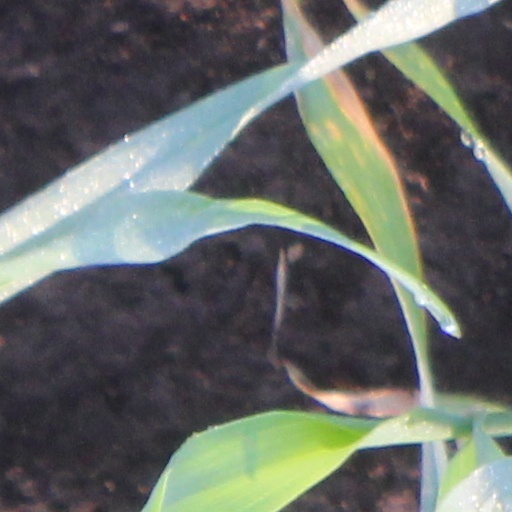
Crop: wheat